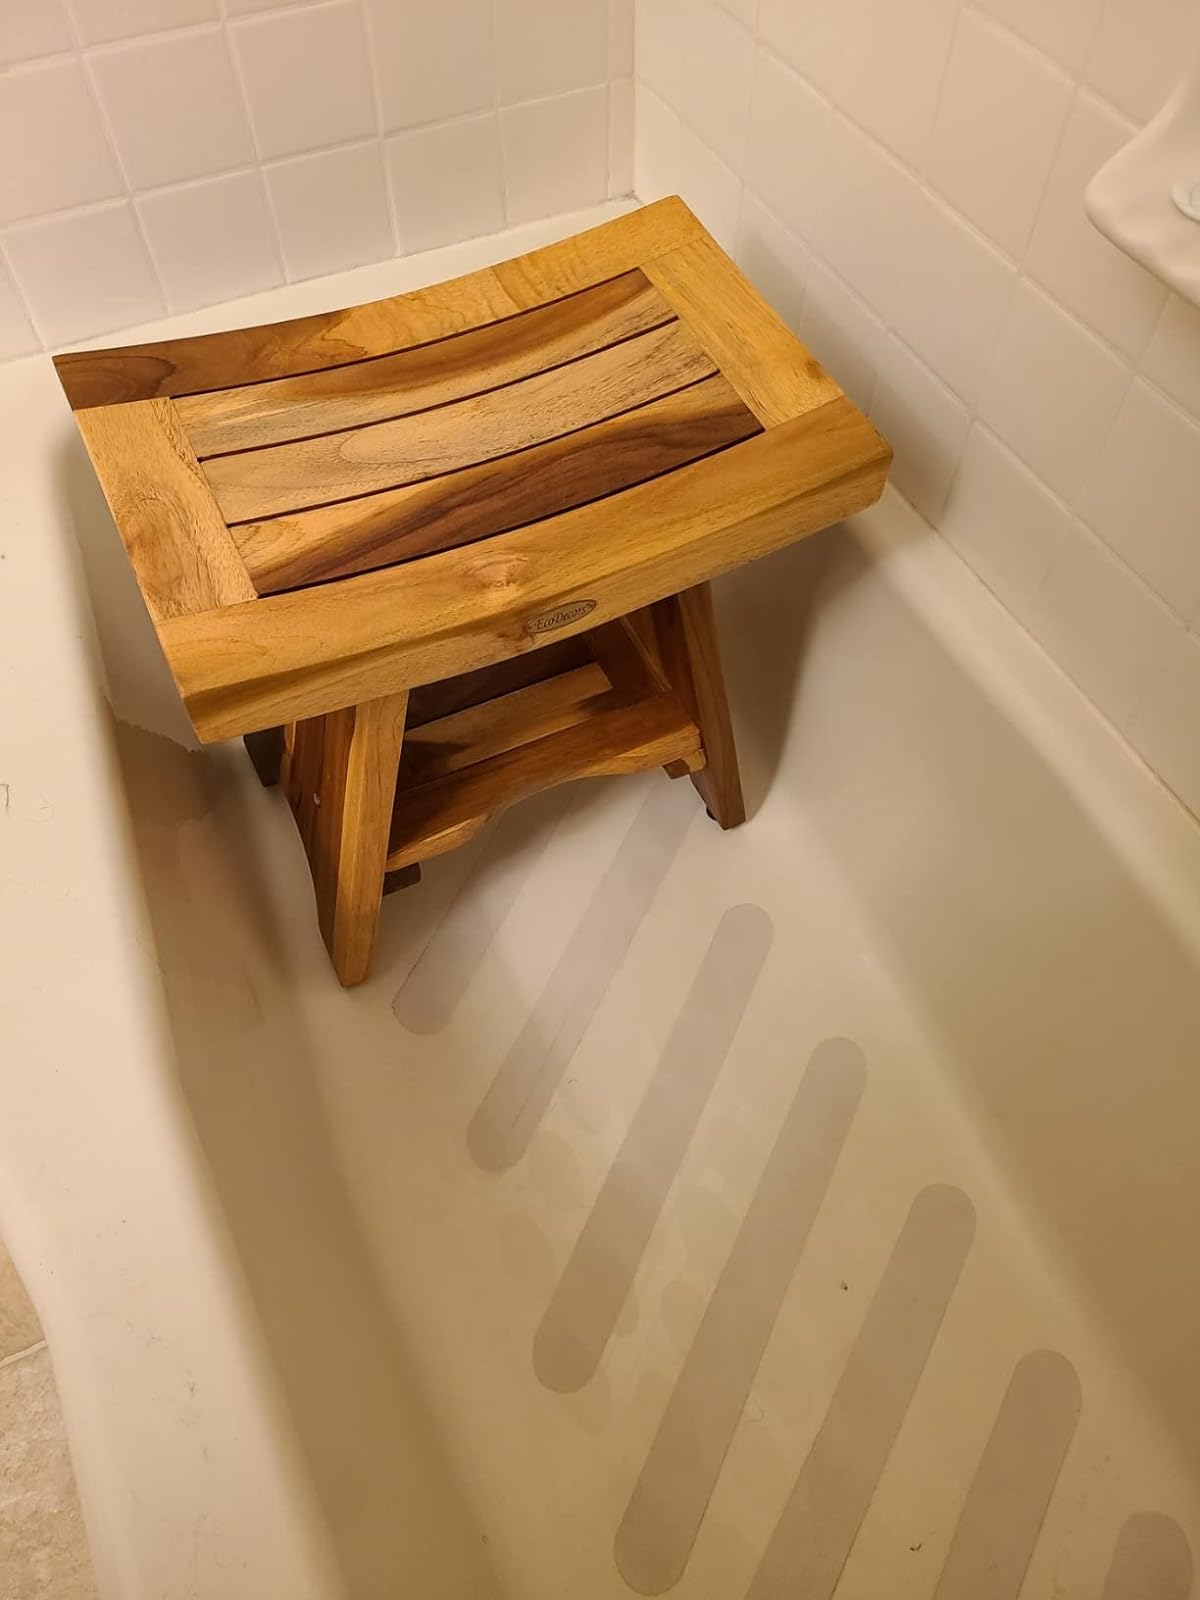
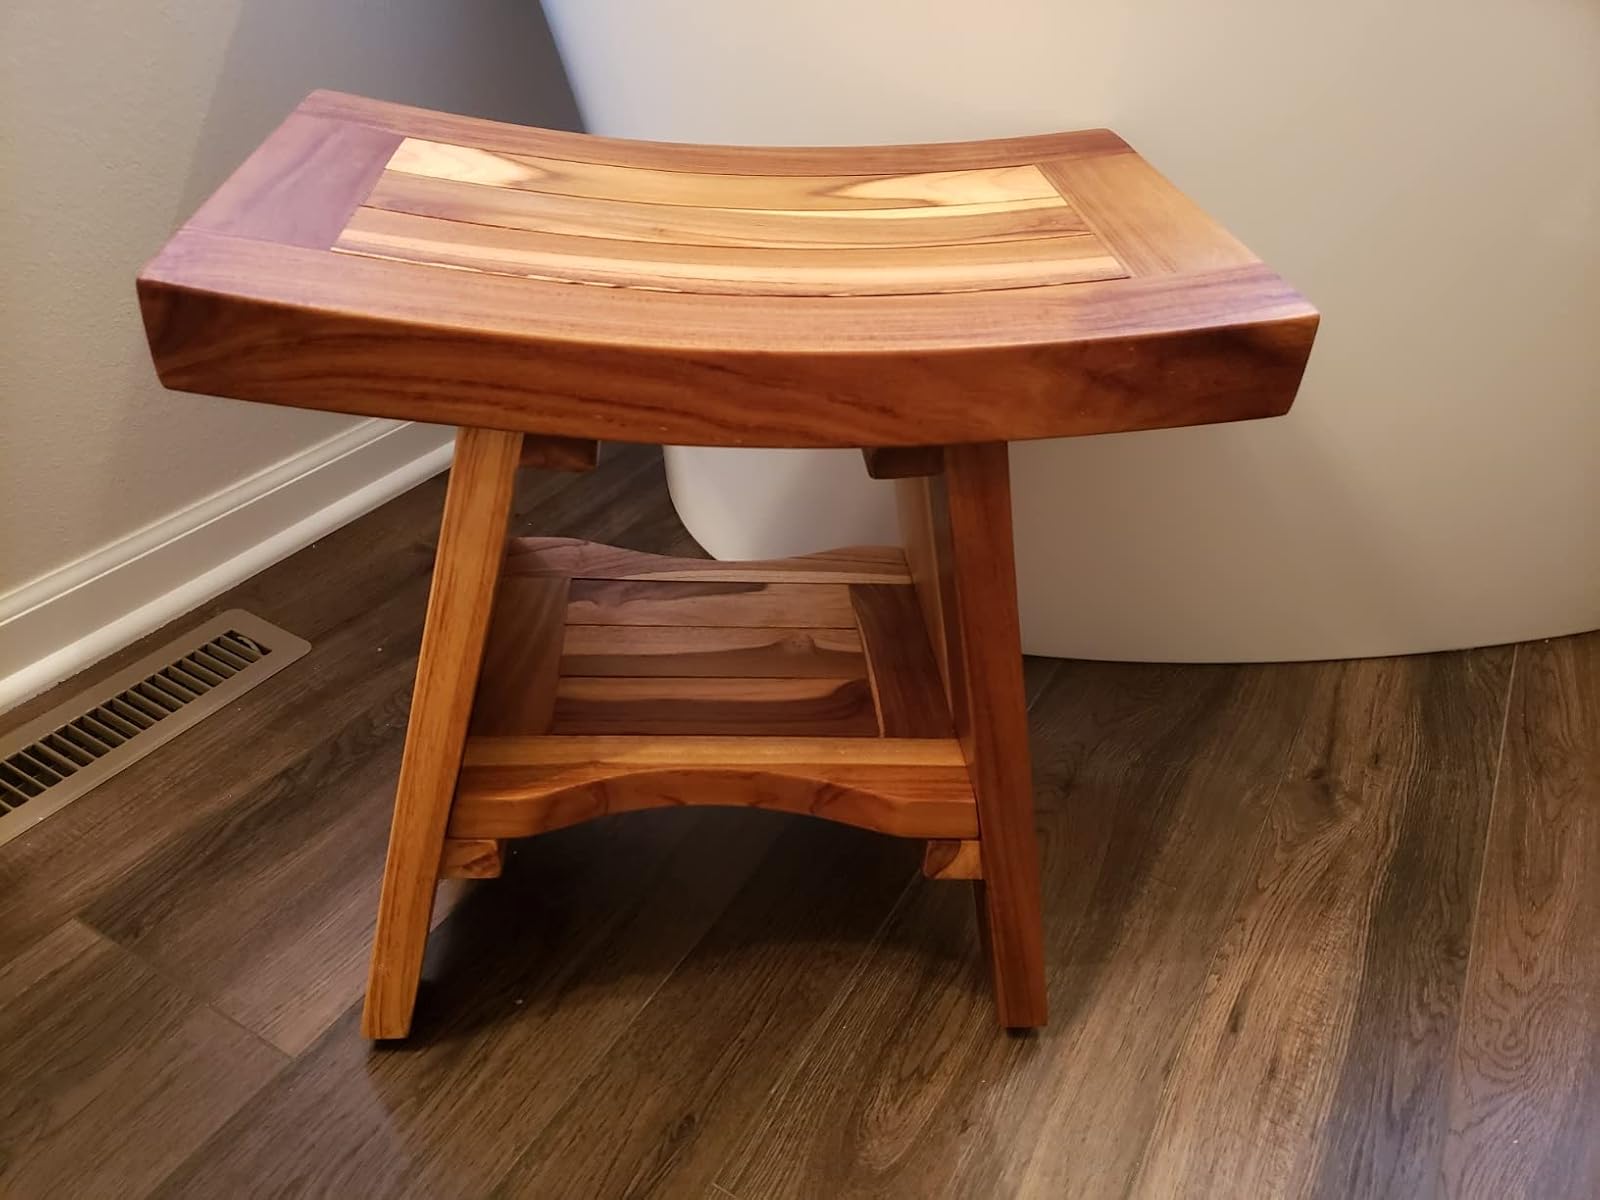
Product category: stool
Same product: yes